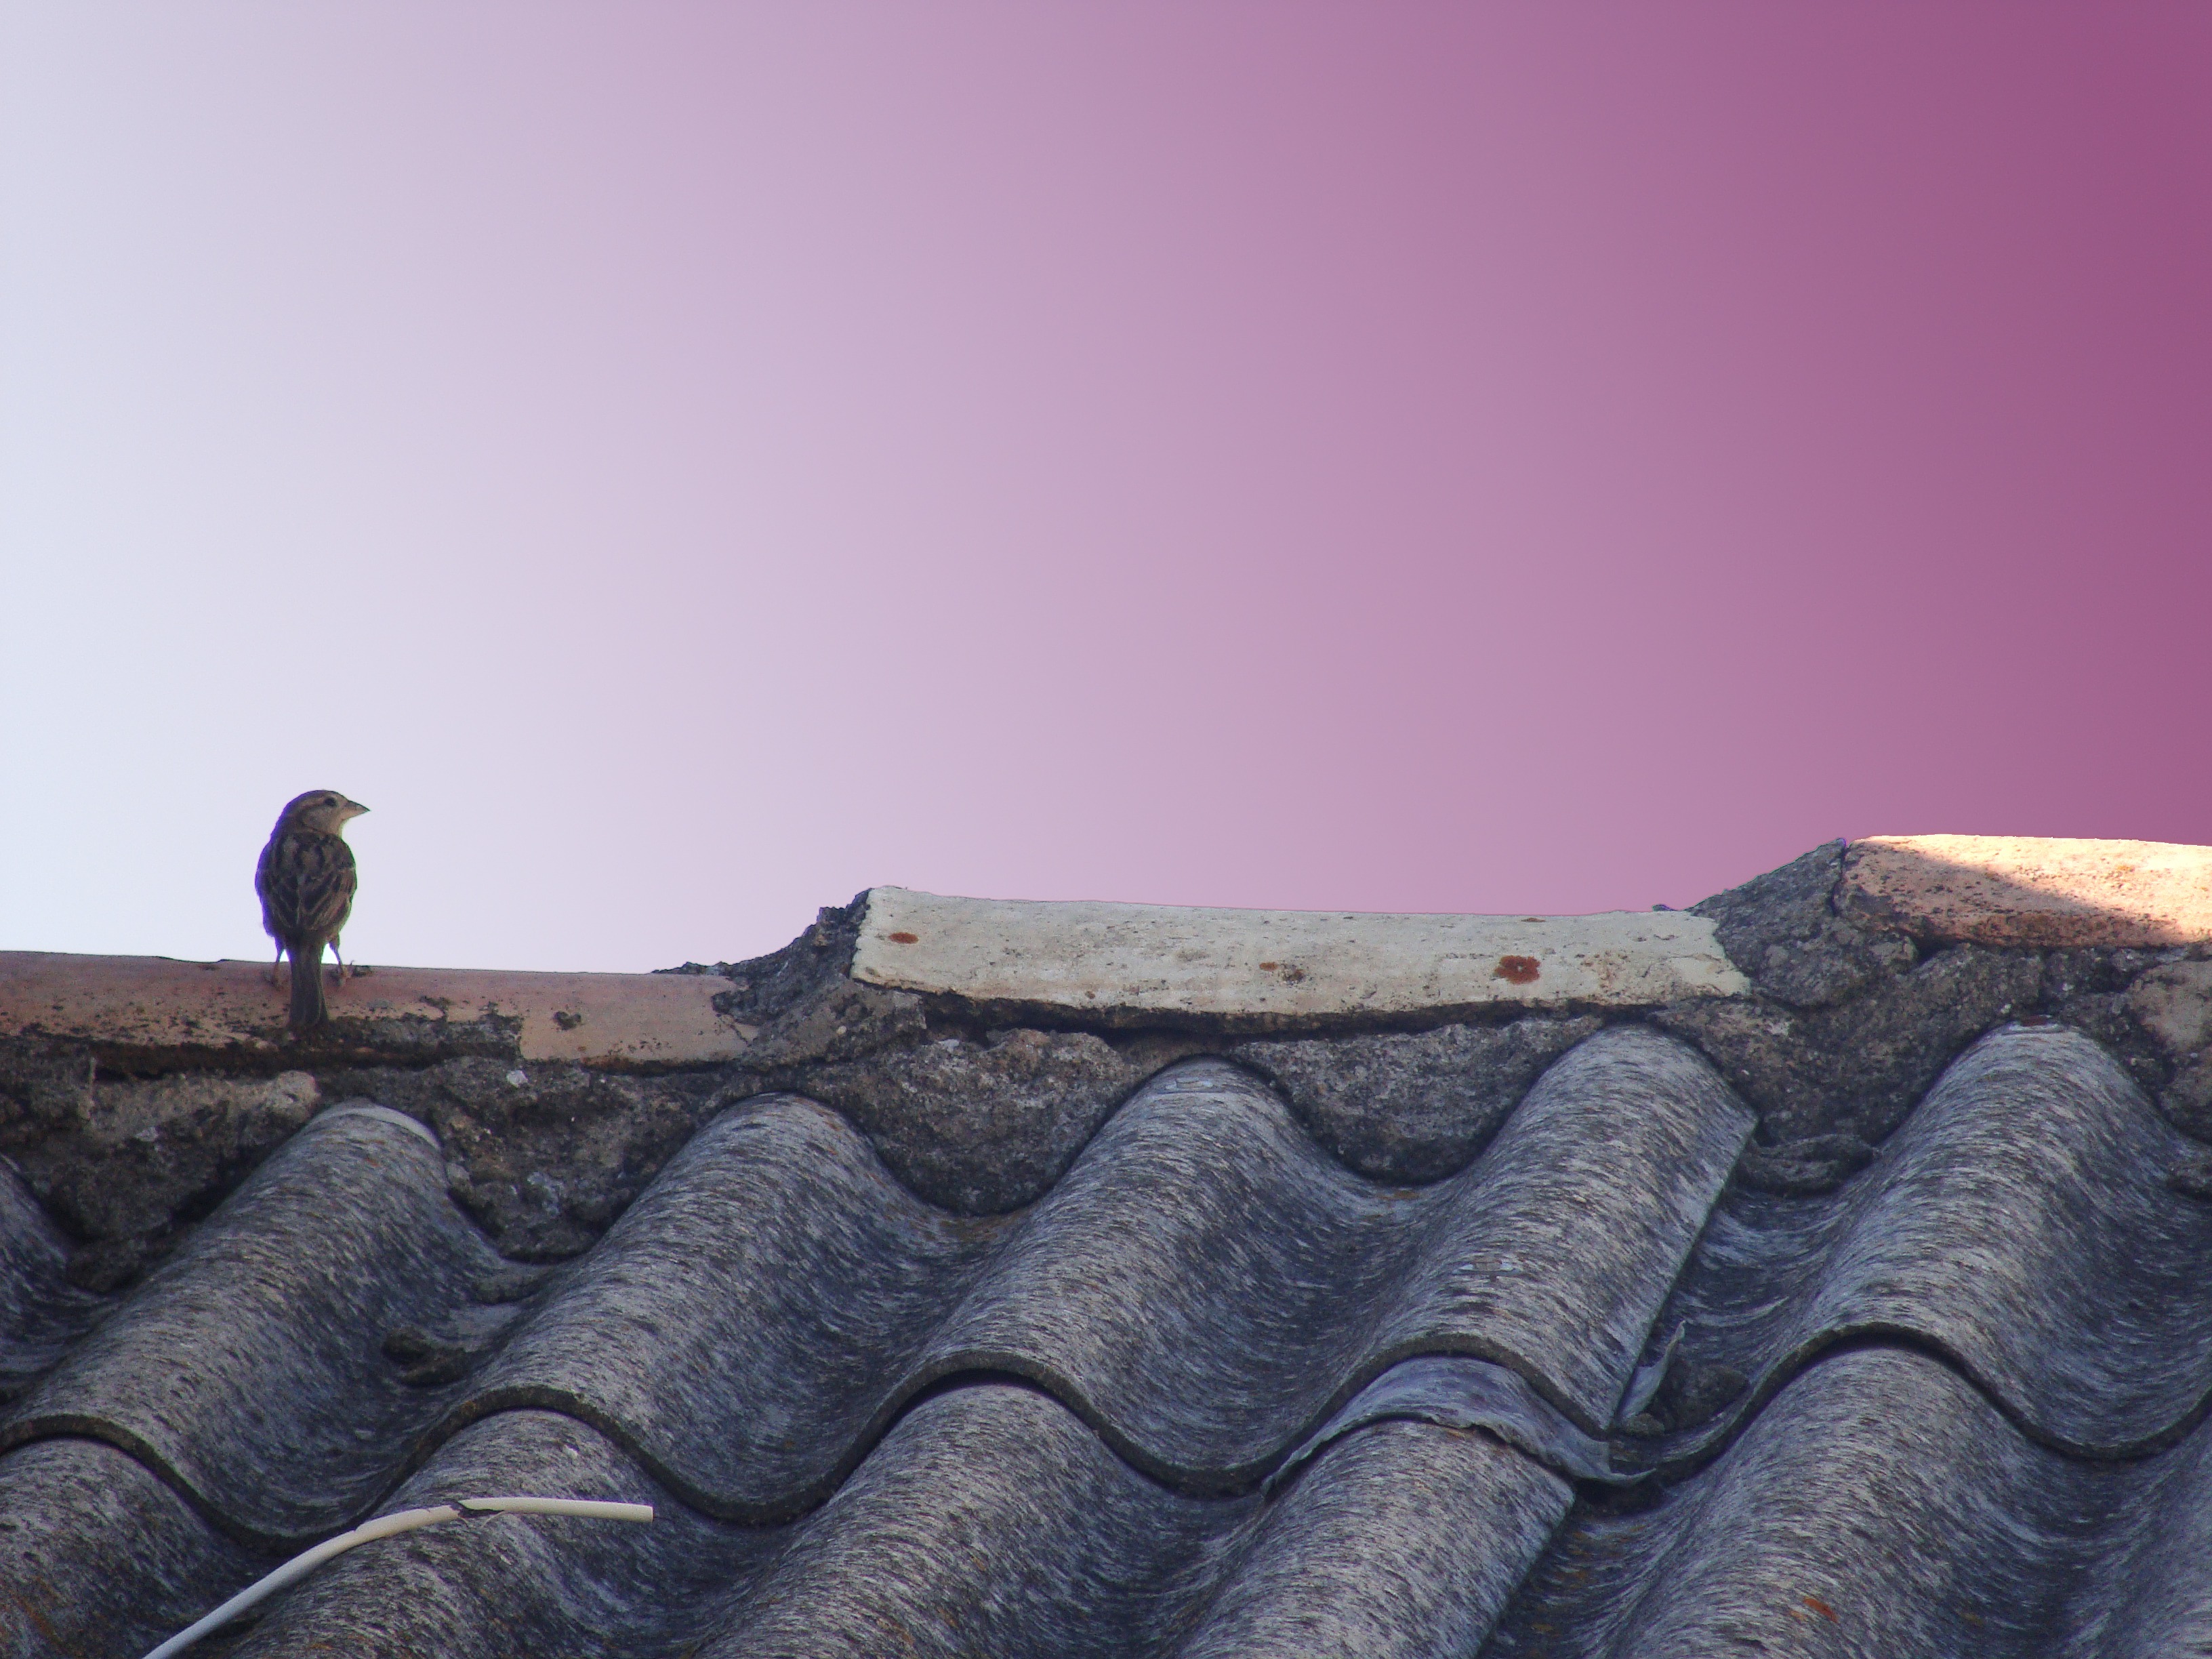
bird, wood, wall, blue, sparrow, shape